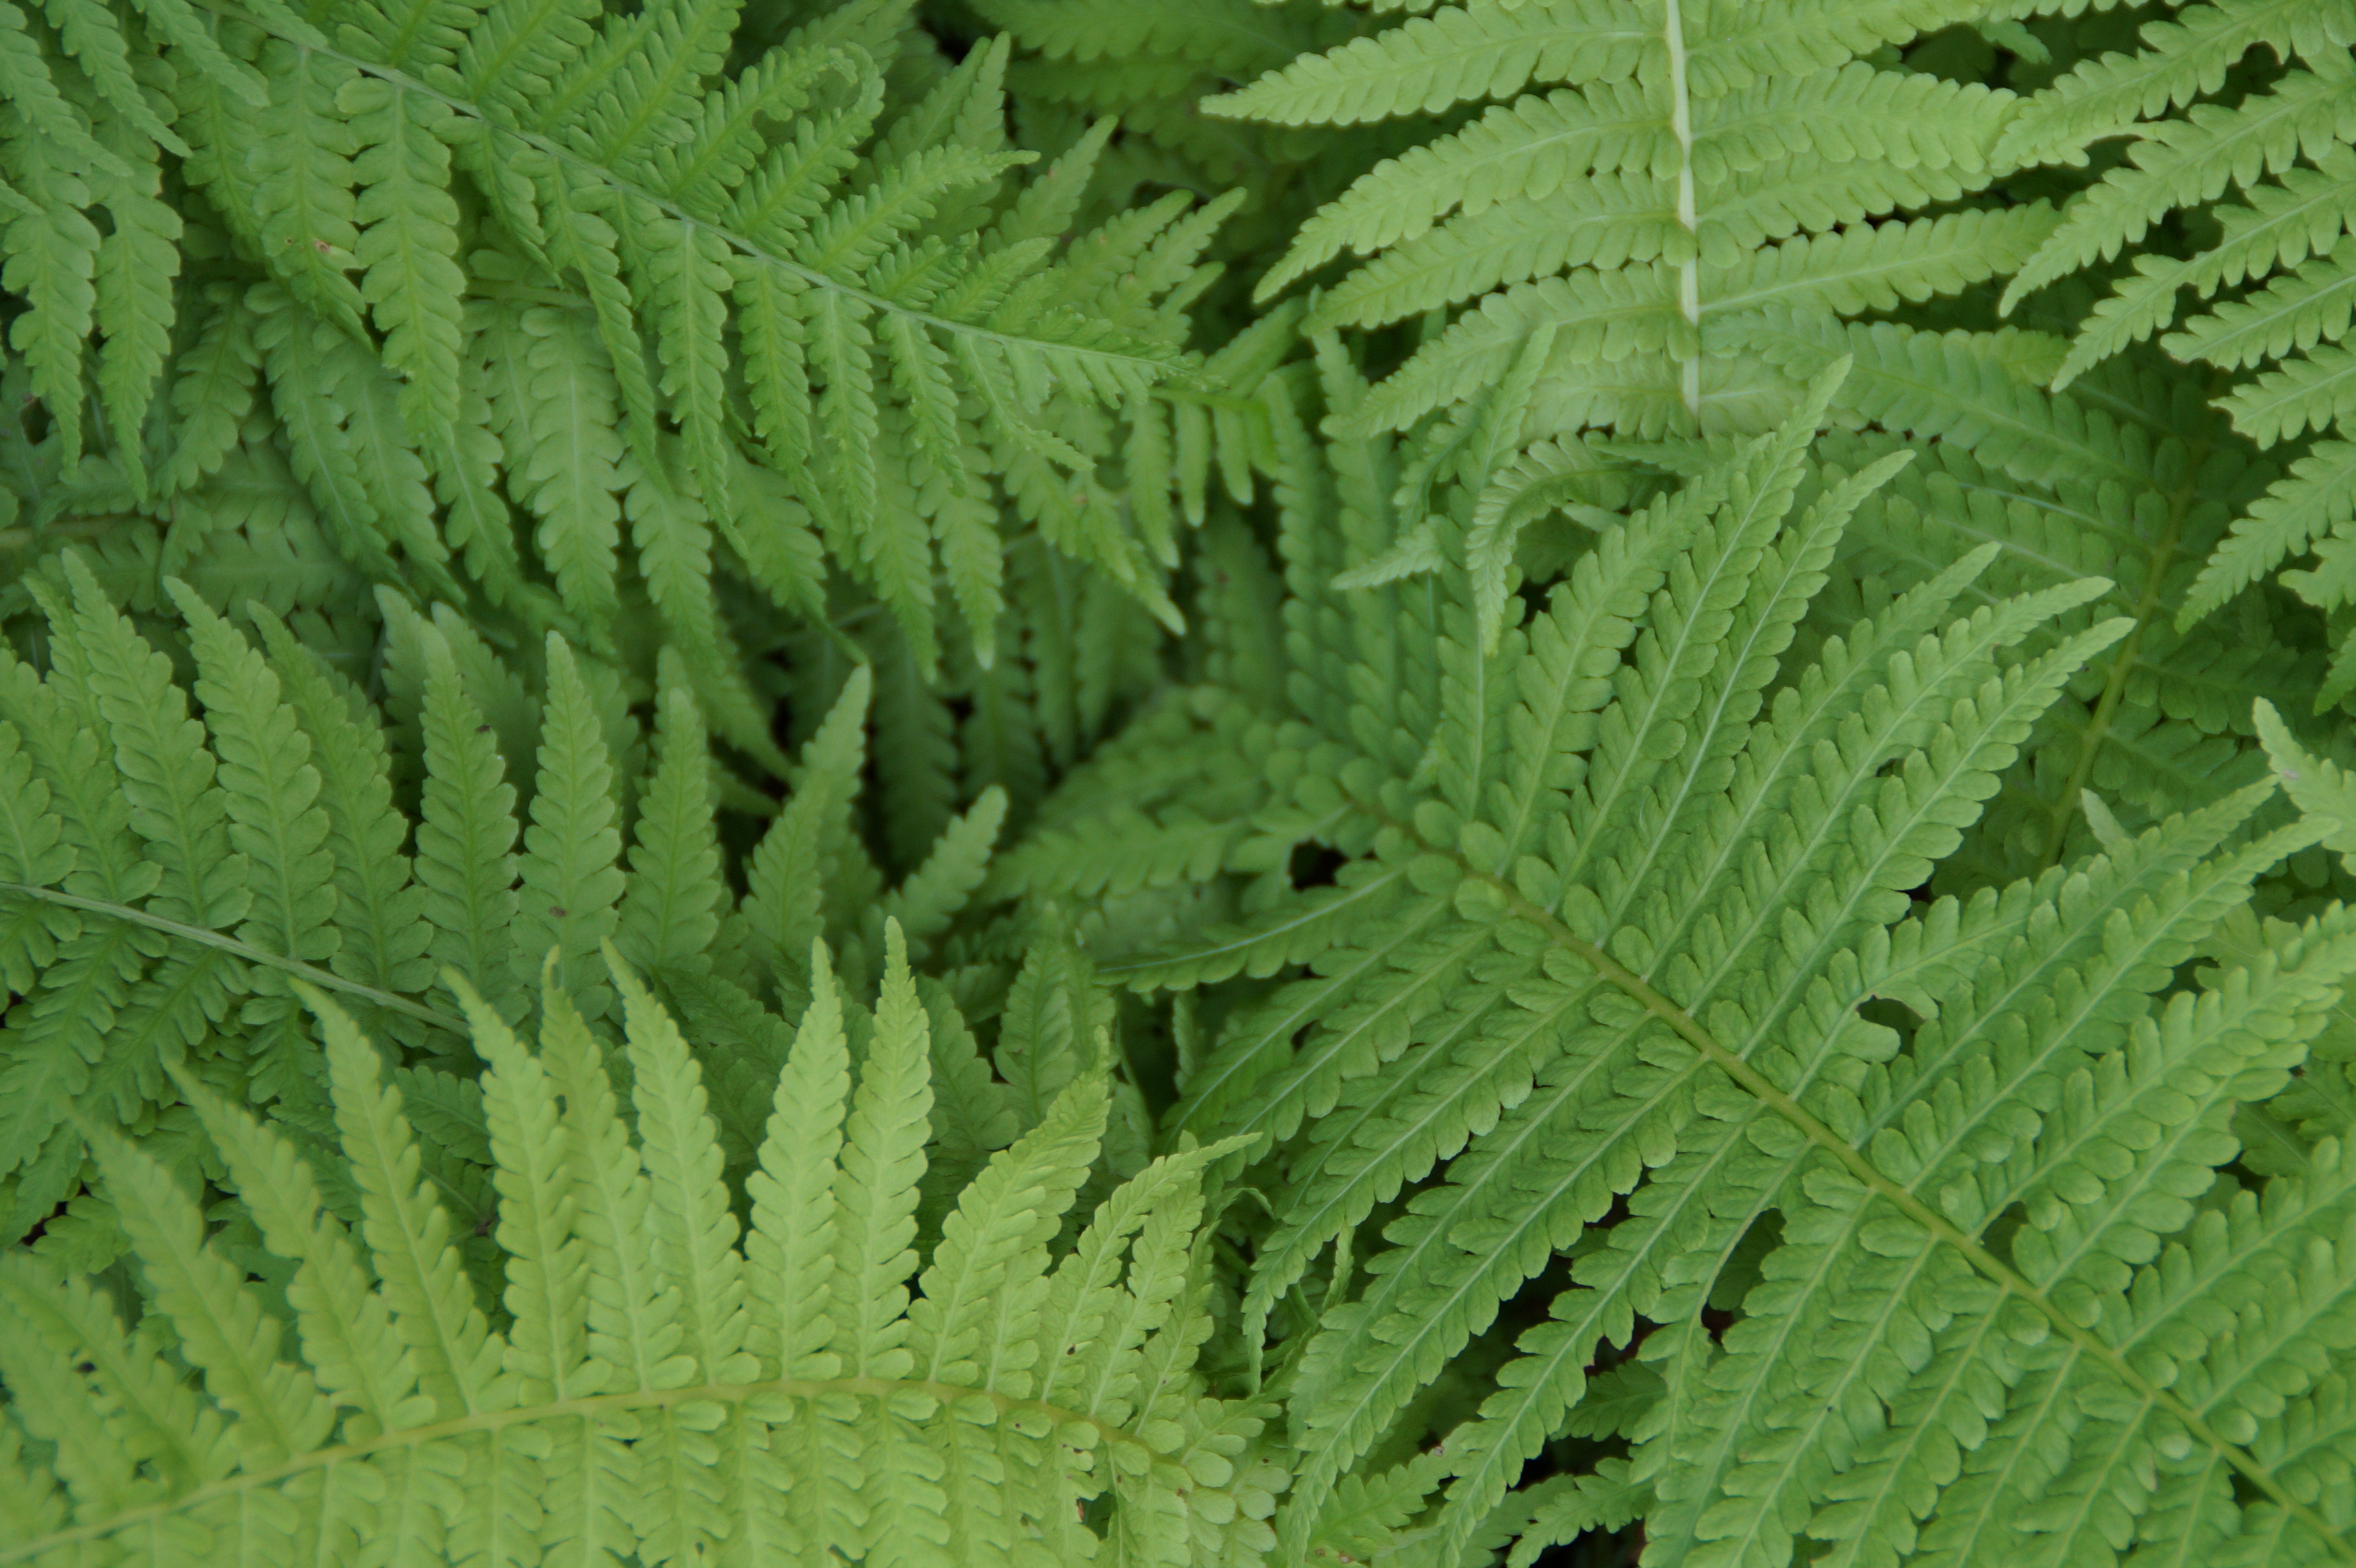
structure, plant, texture, leaf, flower, green, botany, fern, background, ferns, fern leaves, plant stem, land plant, ferns and horsetails, vascular plant, ostrich fern